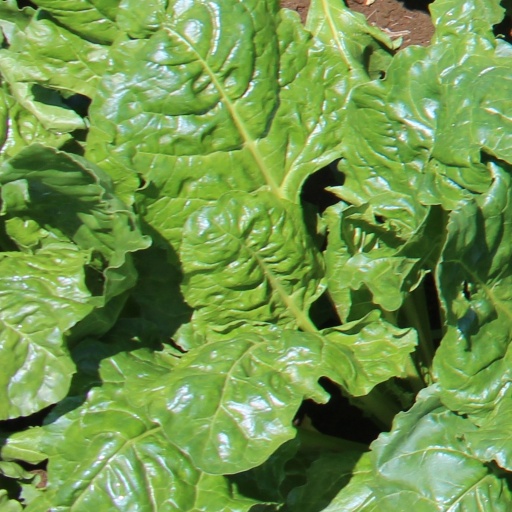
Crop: sugar beet